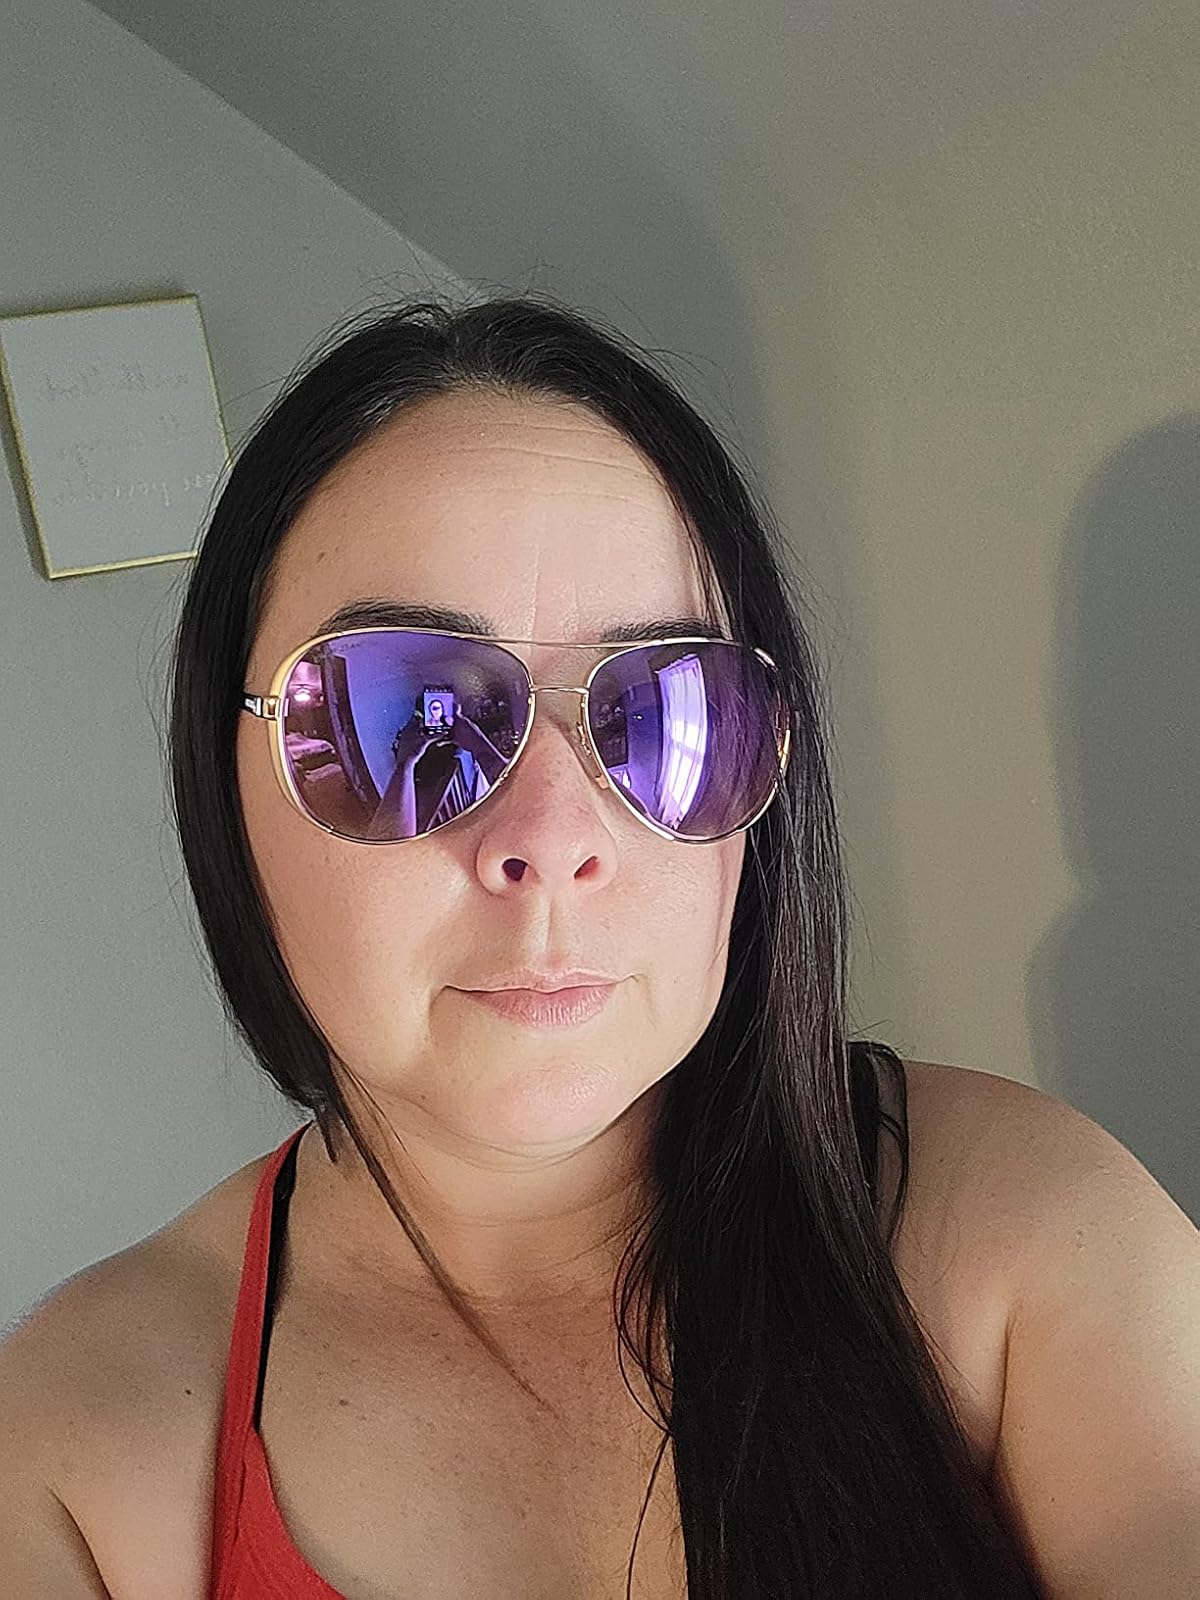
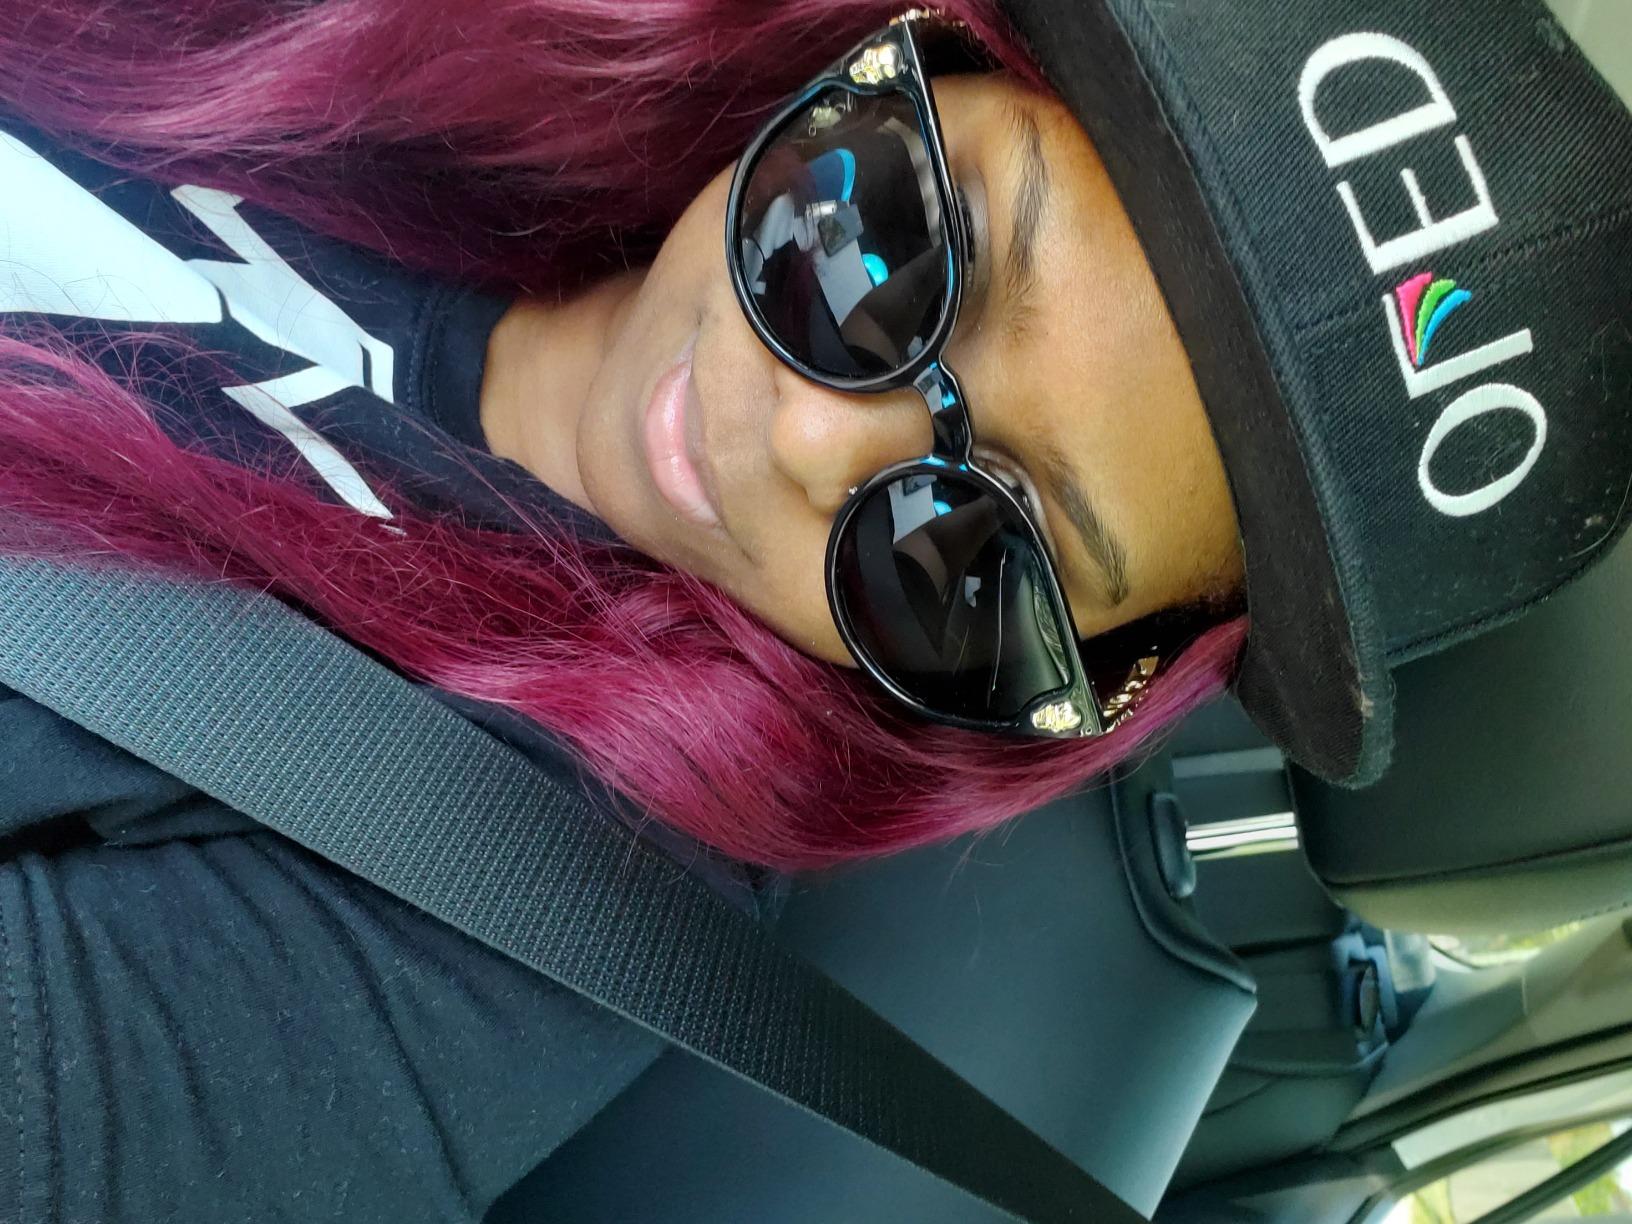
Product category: accessories_sunglasses
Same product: no